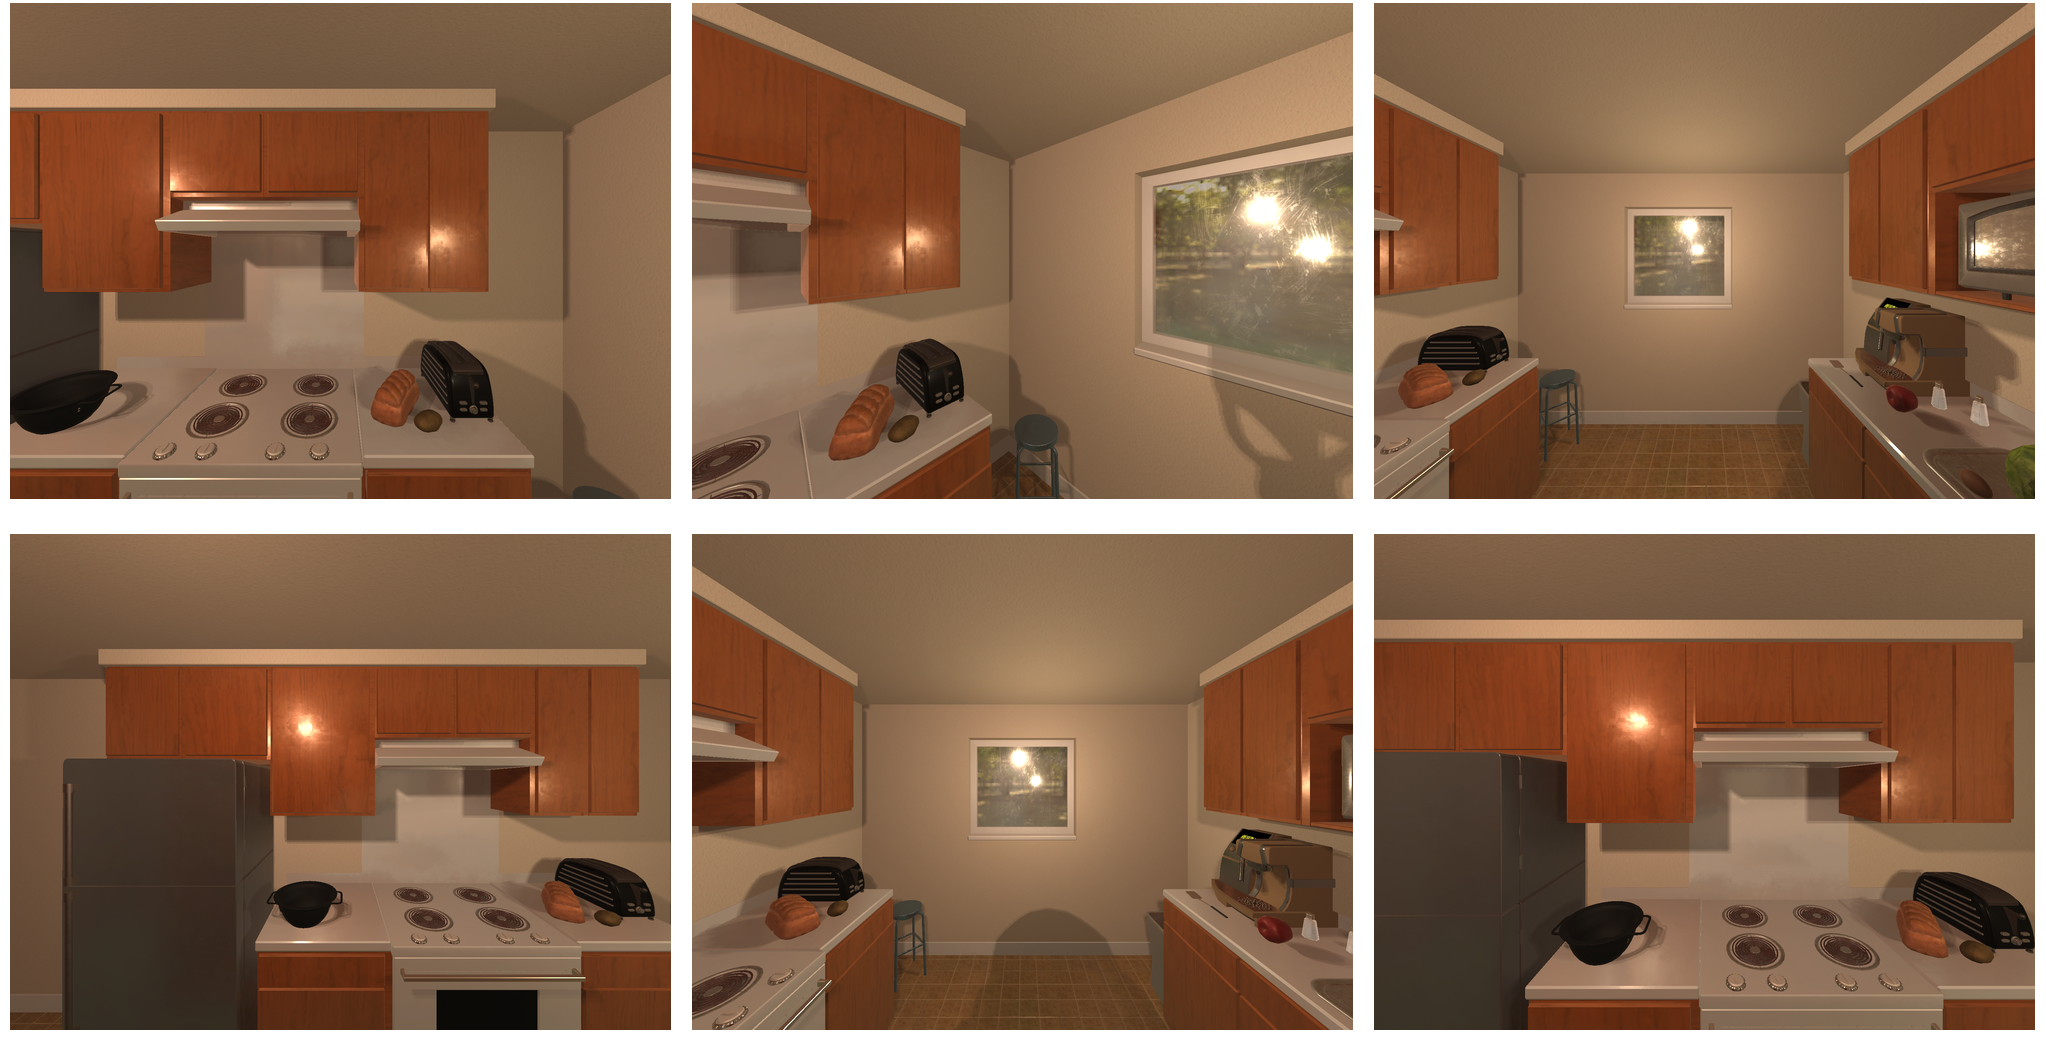Task instruction: Turn on the toaster.
Answer: {"task_instruction": "Turn on the toaster.", "nodes": ["toaster lever", "toaster"], "edges": [{"functional_relationship": "adjust", "object1": "toaster lever", "object2": "toaster", "spatial_relations": ["in_front_of", "close"], "is_touching": true}], "action_type": "push", "function_type": "device_control"}